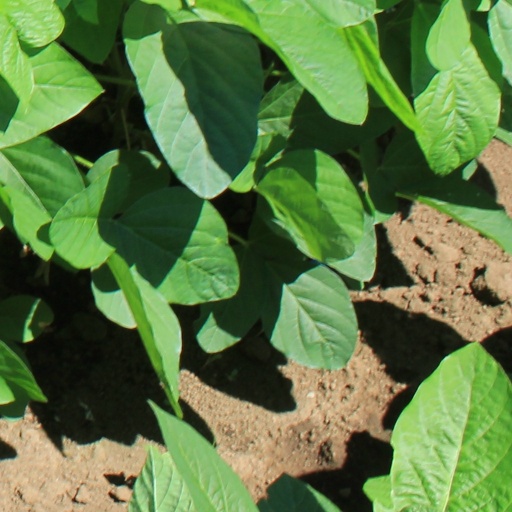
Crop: soybean